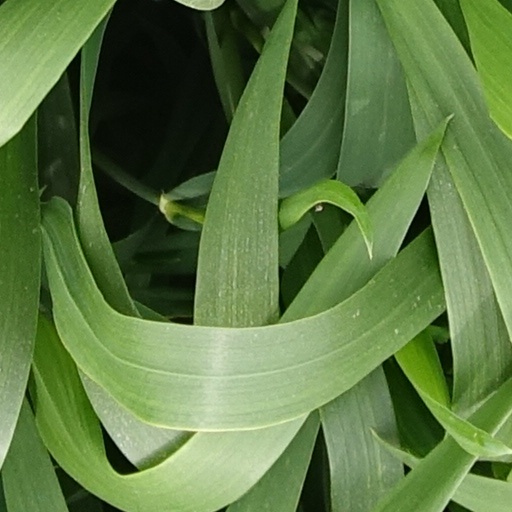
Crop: wheat